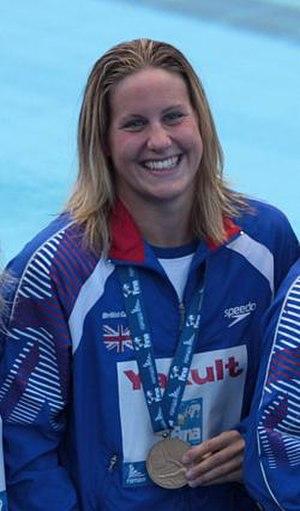
Joanne Jackson est une nageuse britannique actuellement en activité, spécialiste des épreuves de demi-fond en nage libre. Elle est la sœur d'une nageuse olympique retraitée, Nicola Jackson.